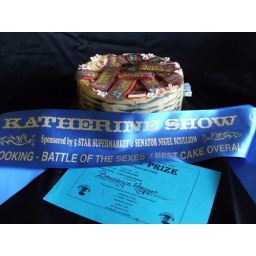
My cake was judged the best overall in the battle of the sexes comptition!! Yay the girls win again!!